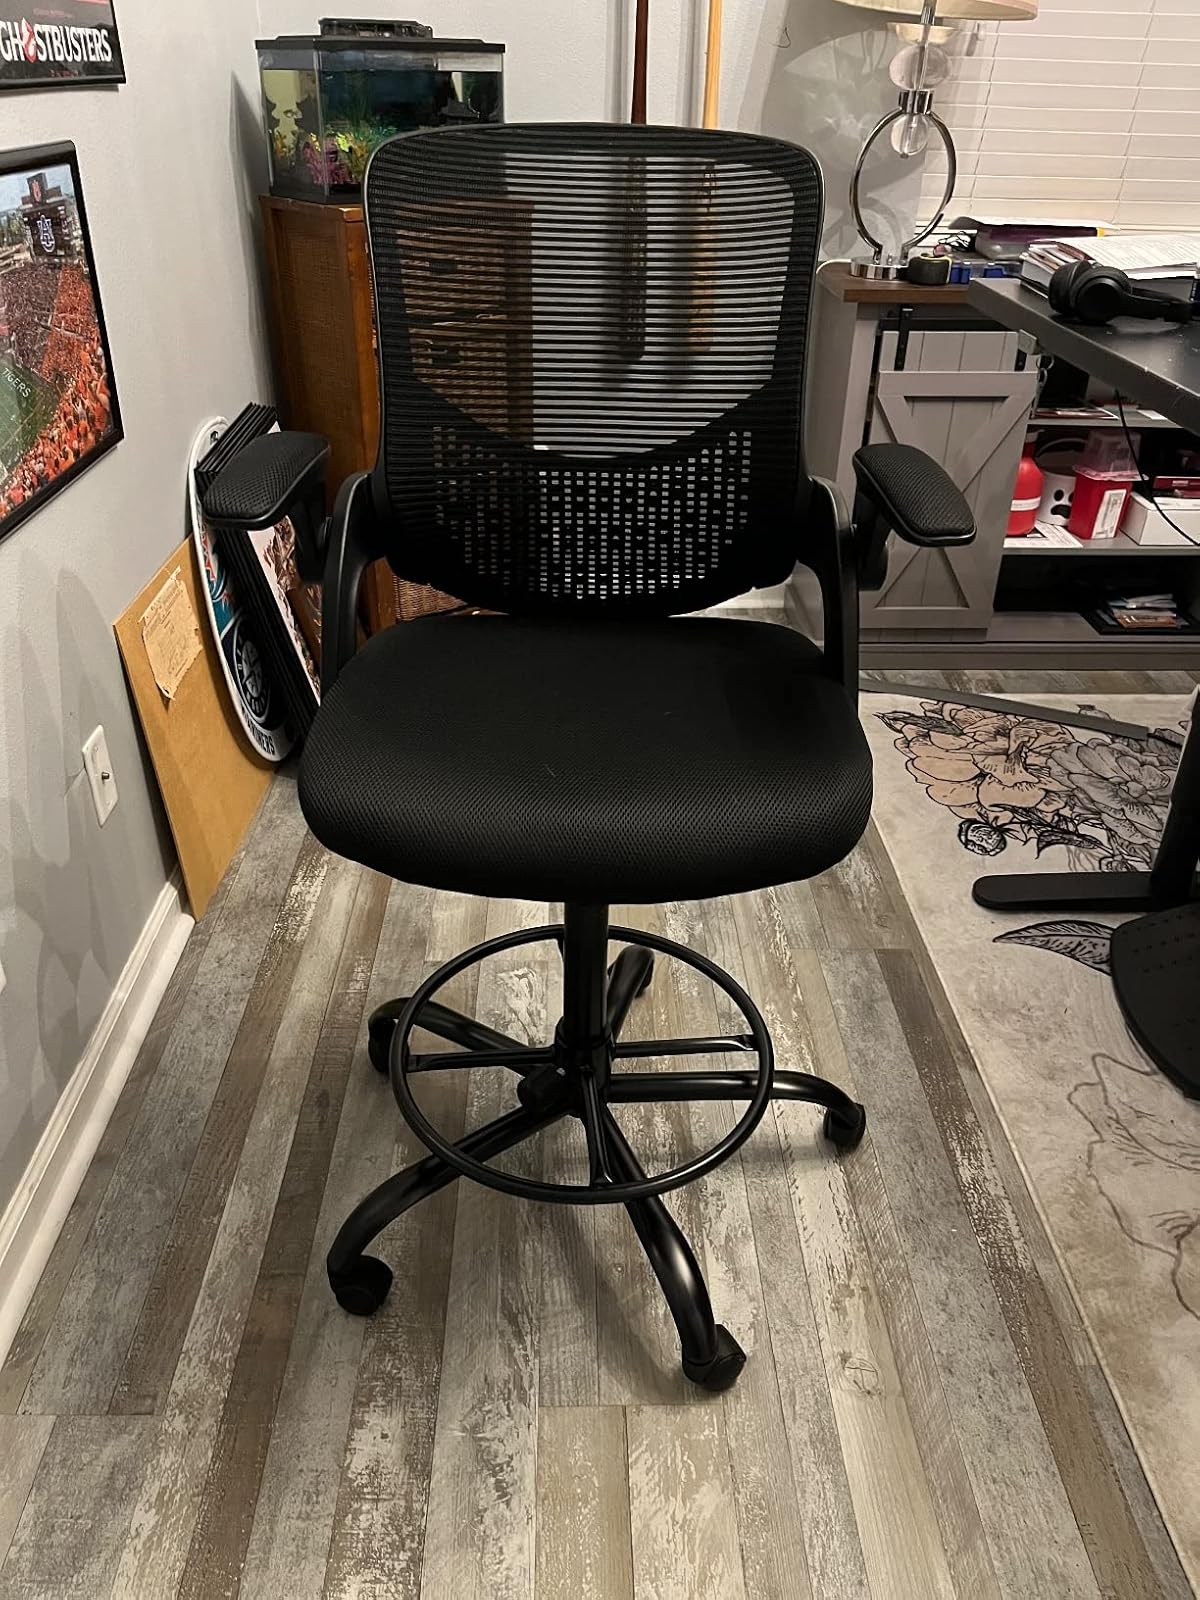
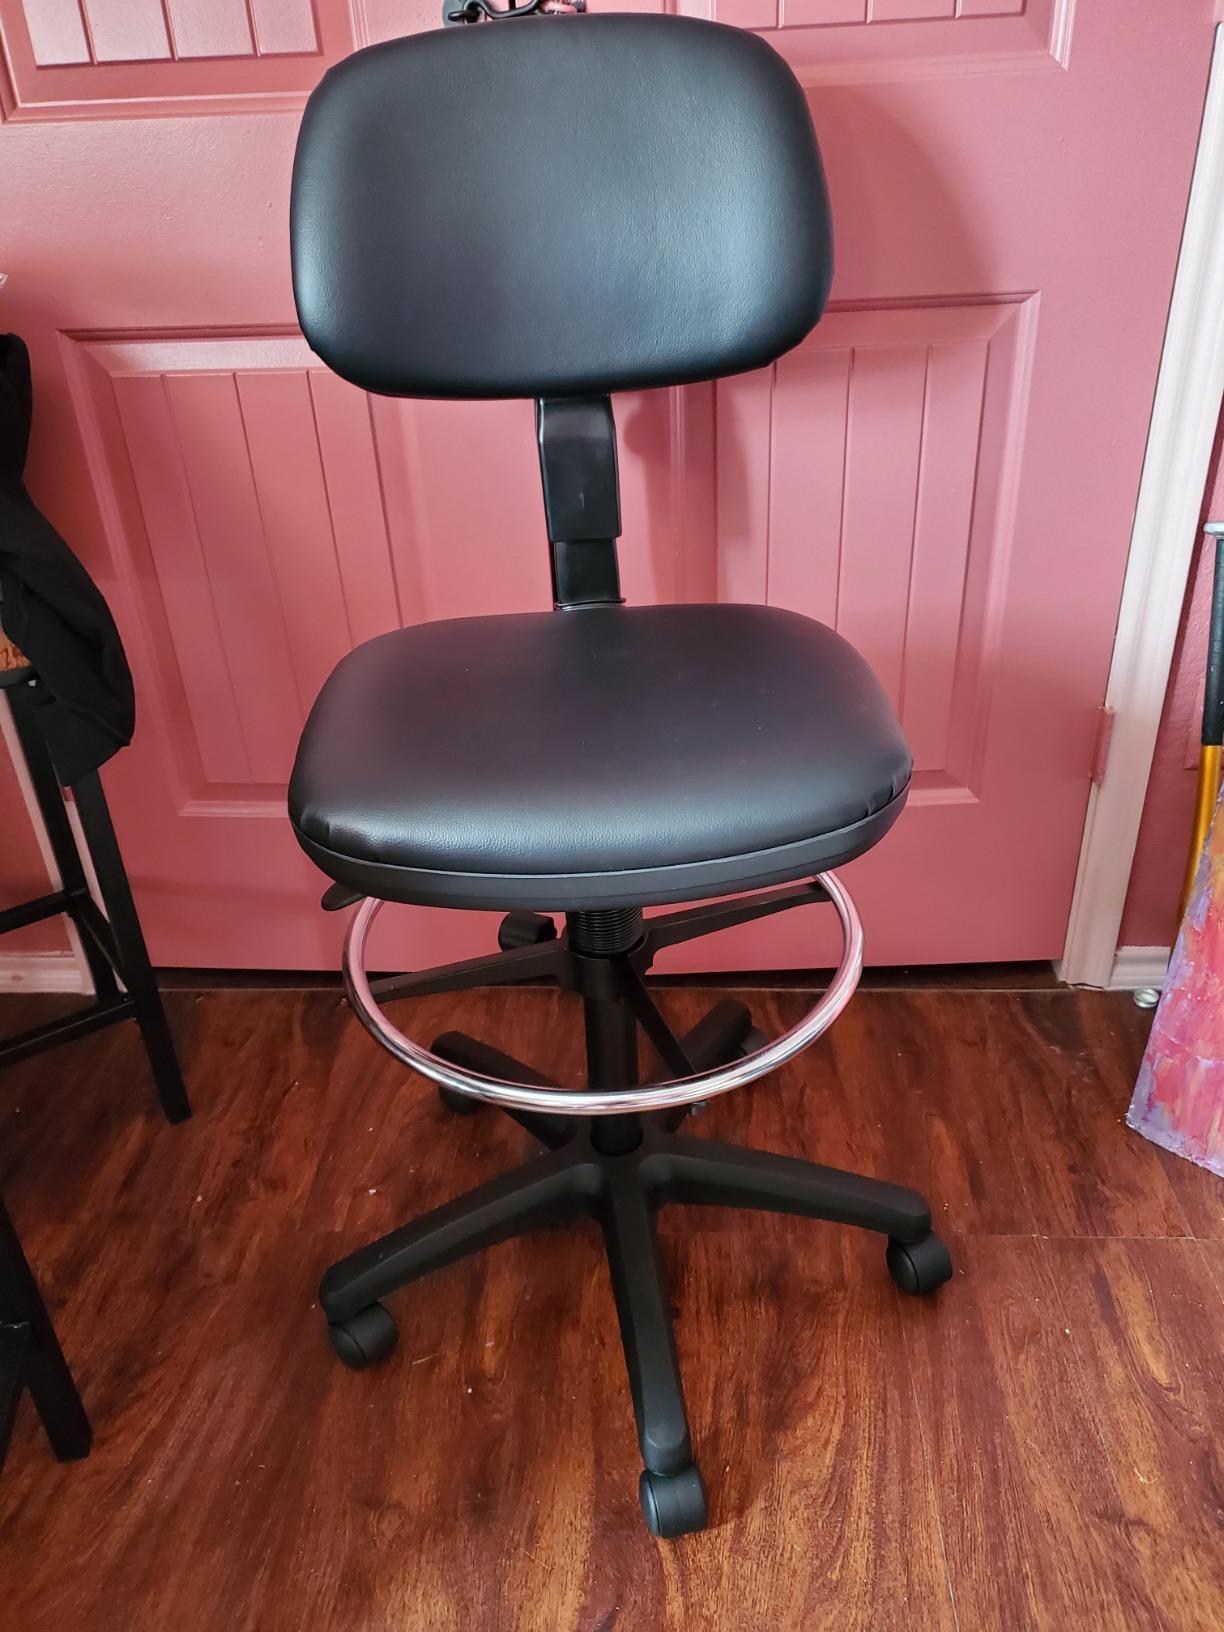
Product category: items_chair
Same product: no